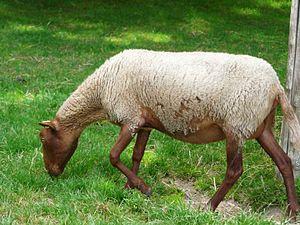
Mouton solognot, Grand parc du Puy du Fou, Vendée, France